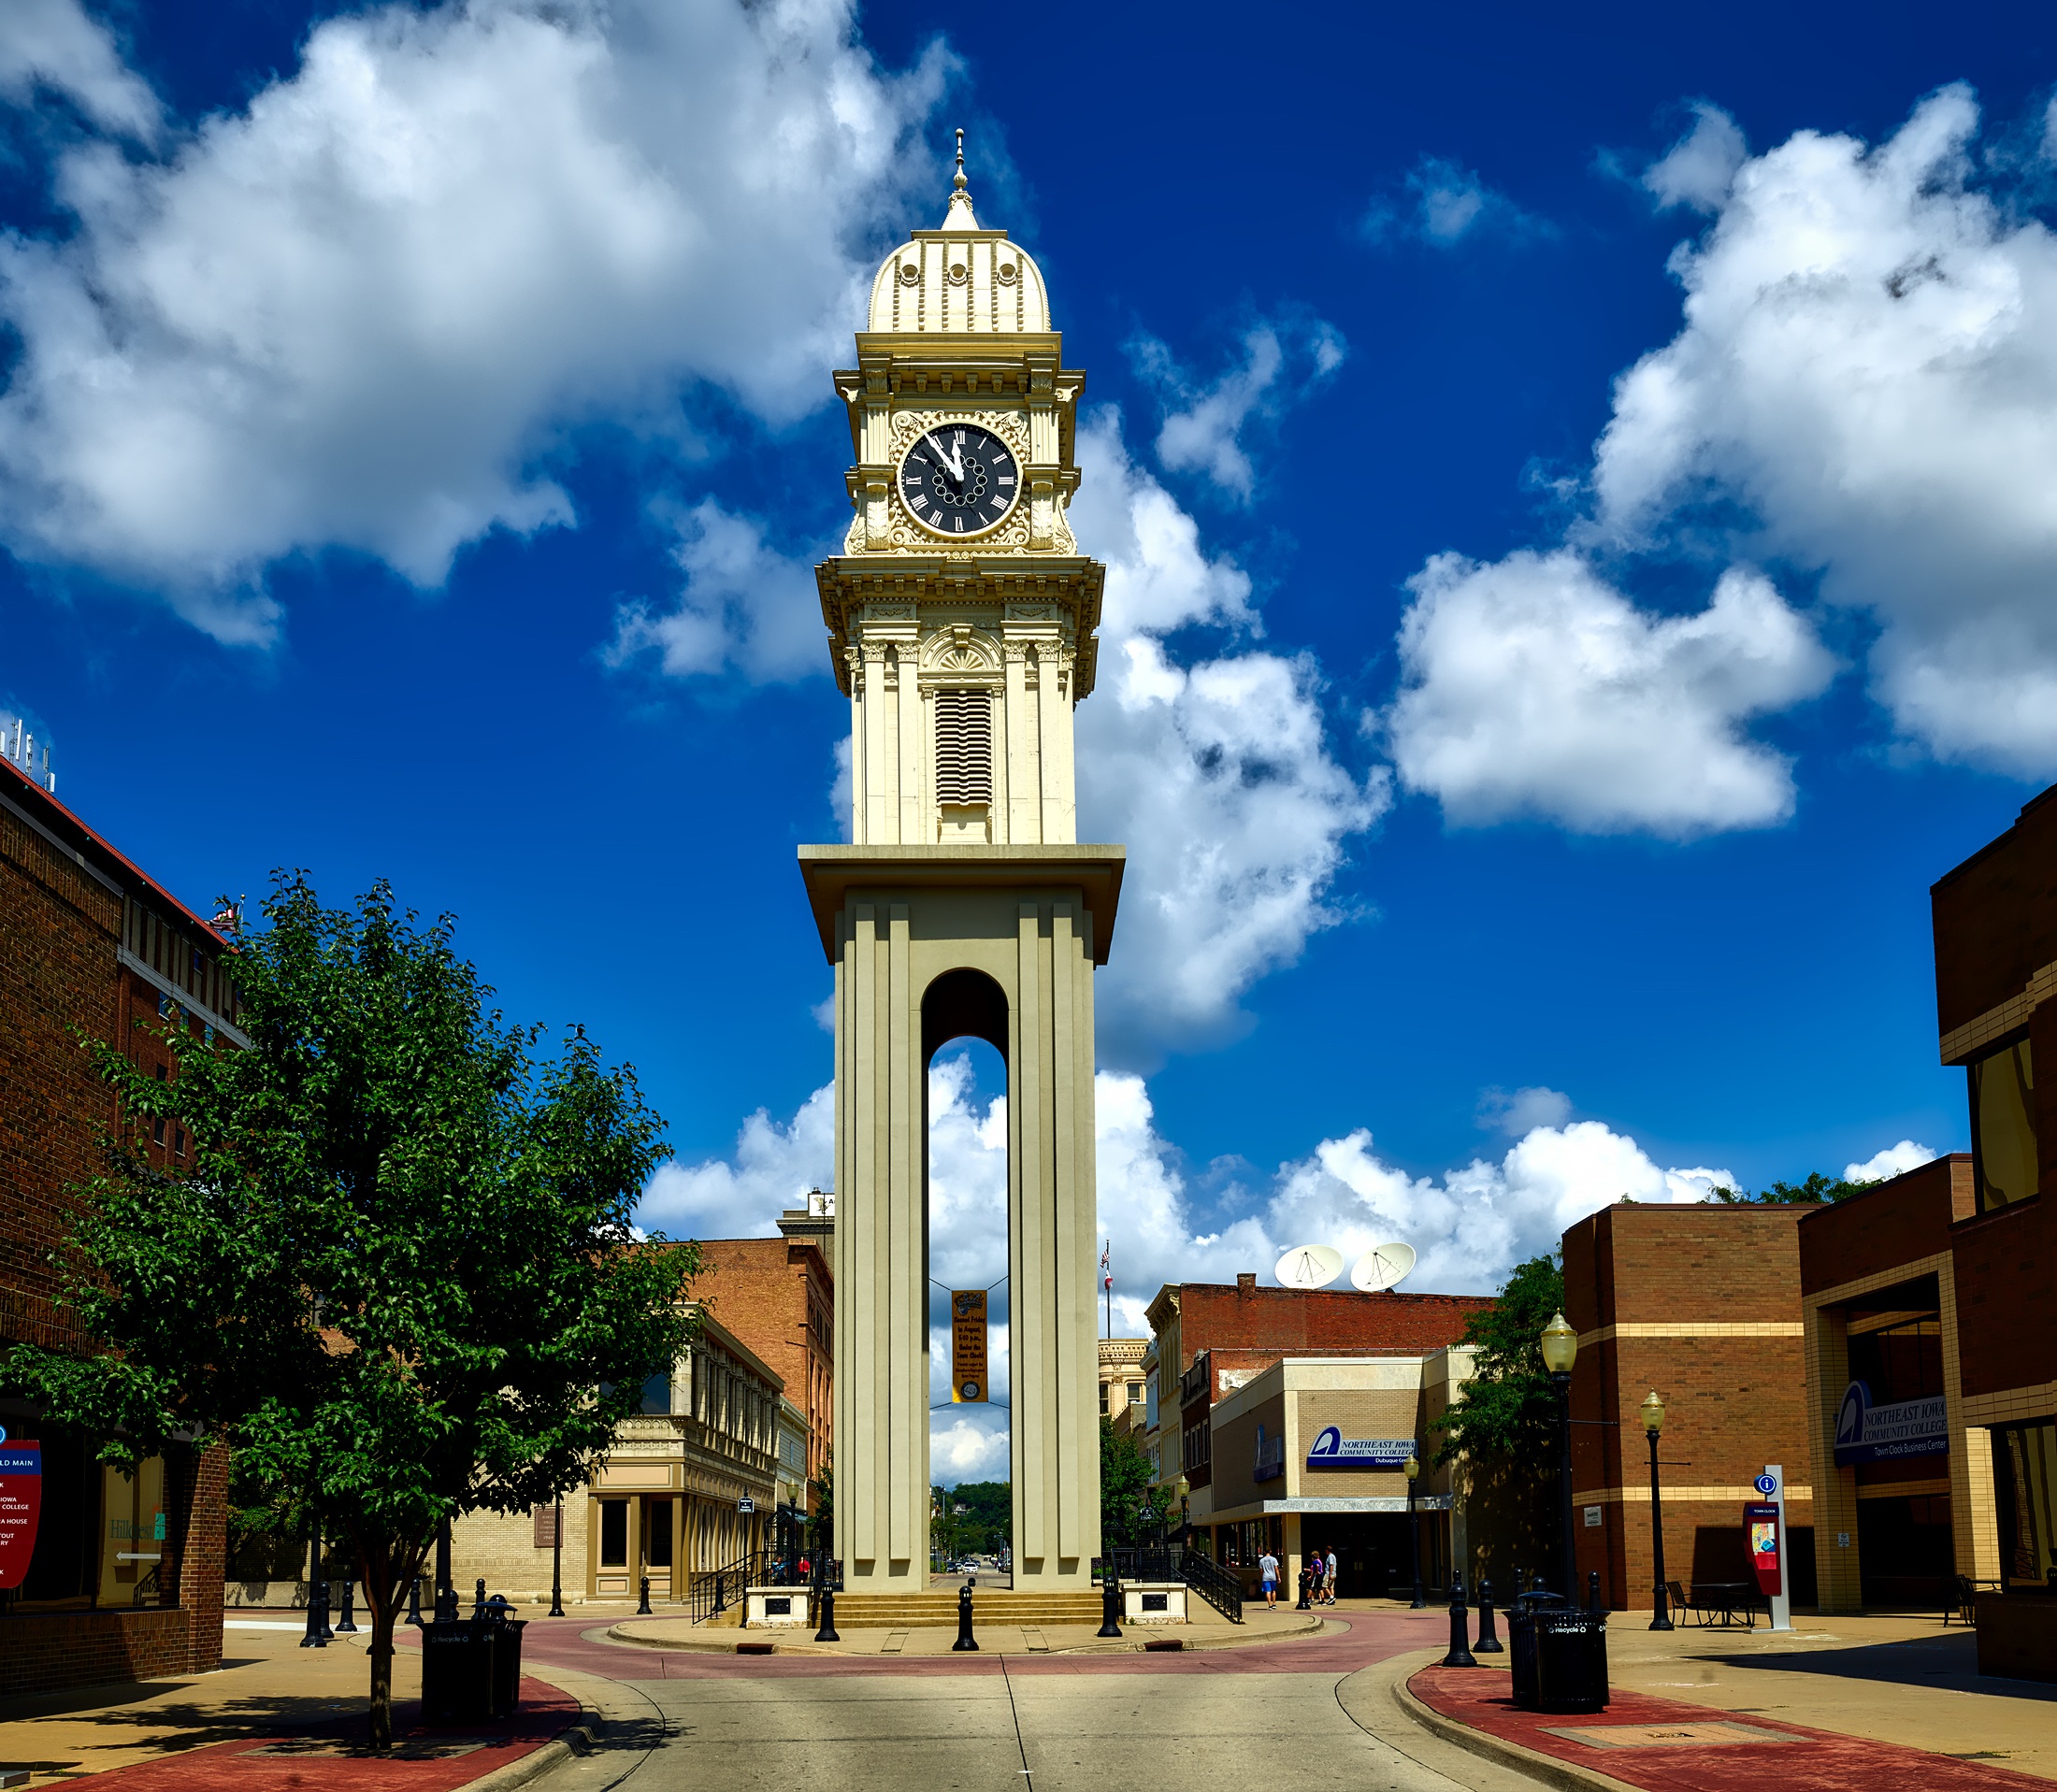
architecture, sky, city, urban, downtown, tower, plaza, landmark, historic, place of worship, clock tower, clouds, buildings, iowa, town square, dubuque